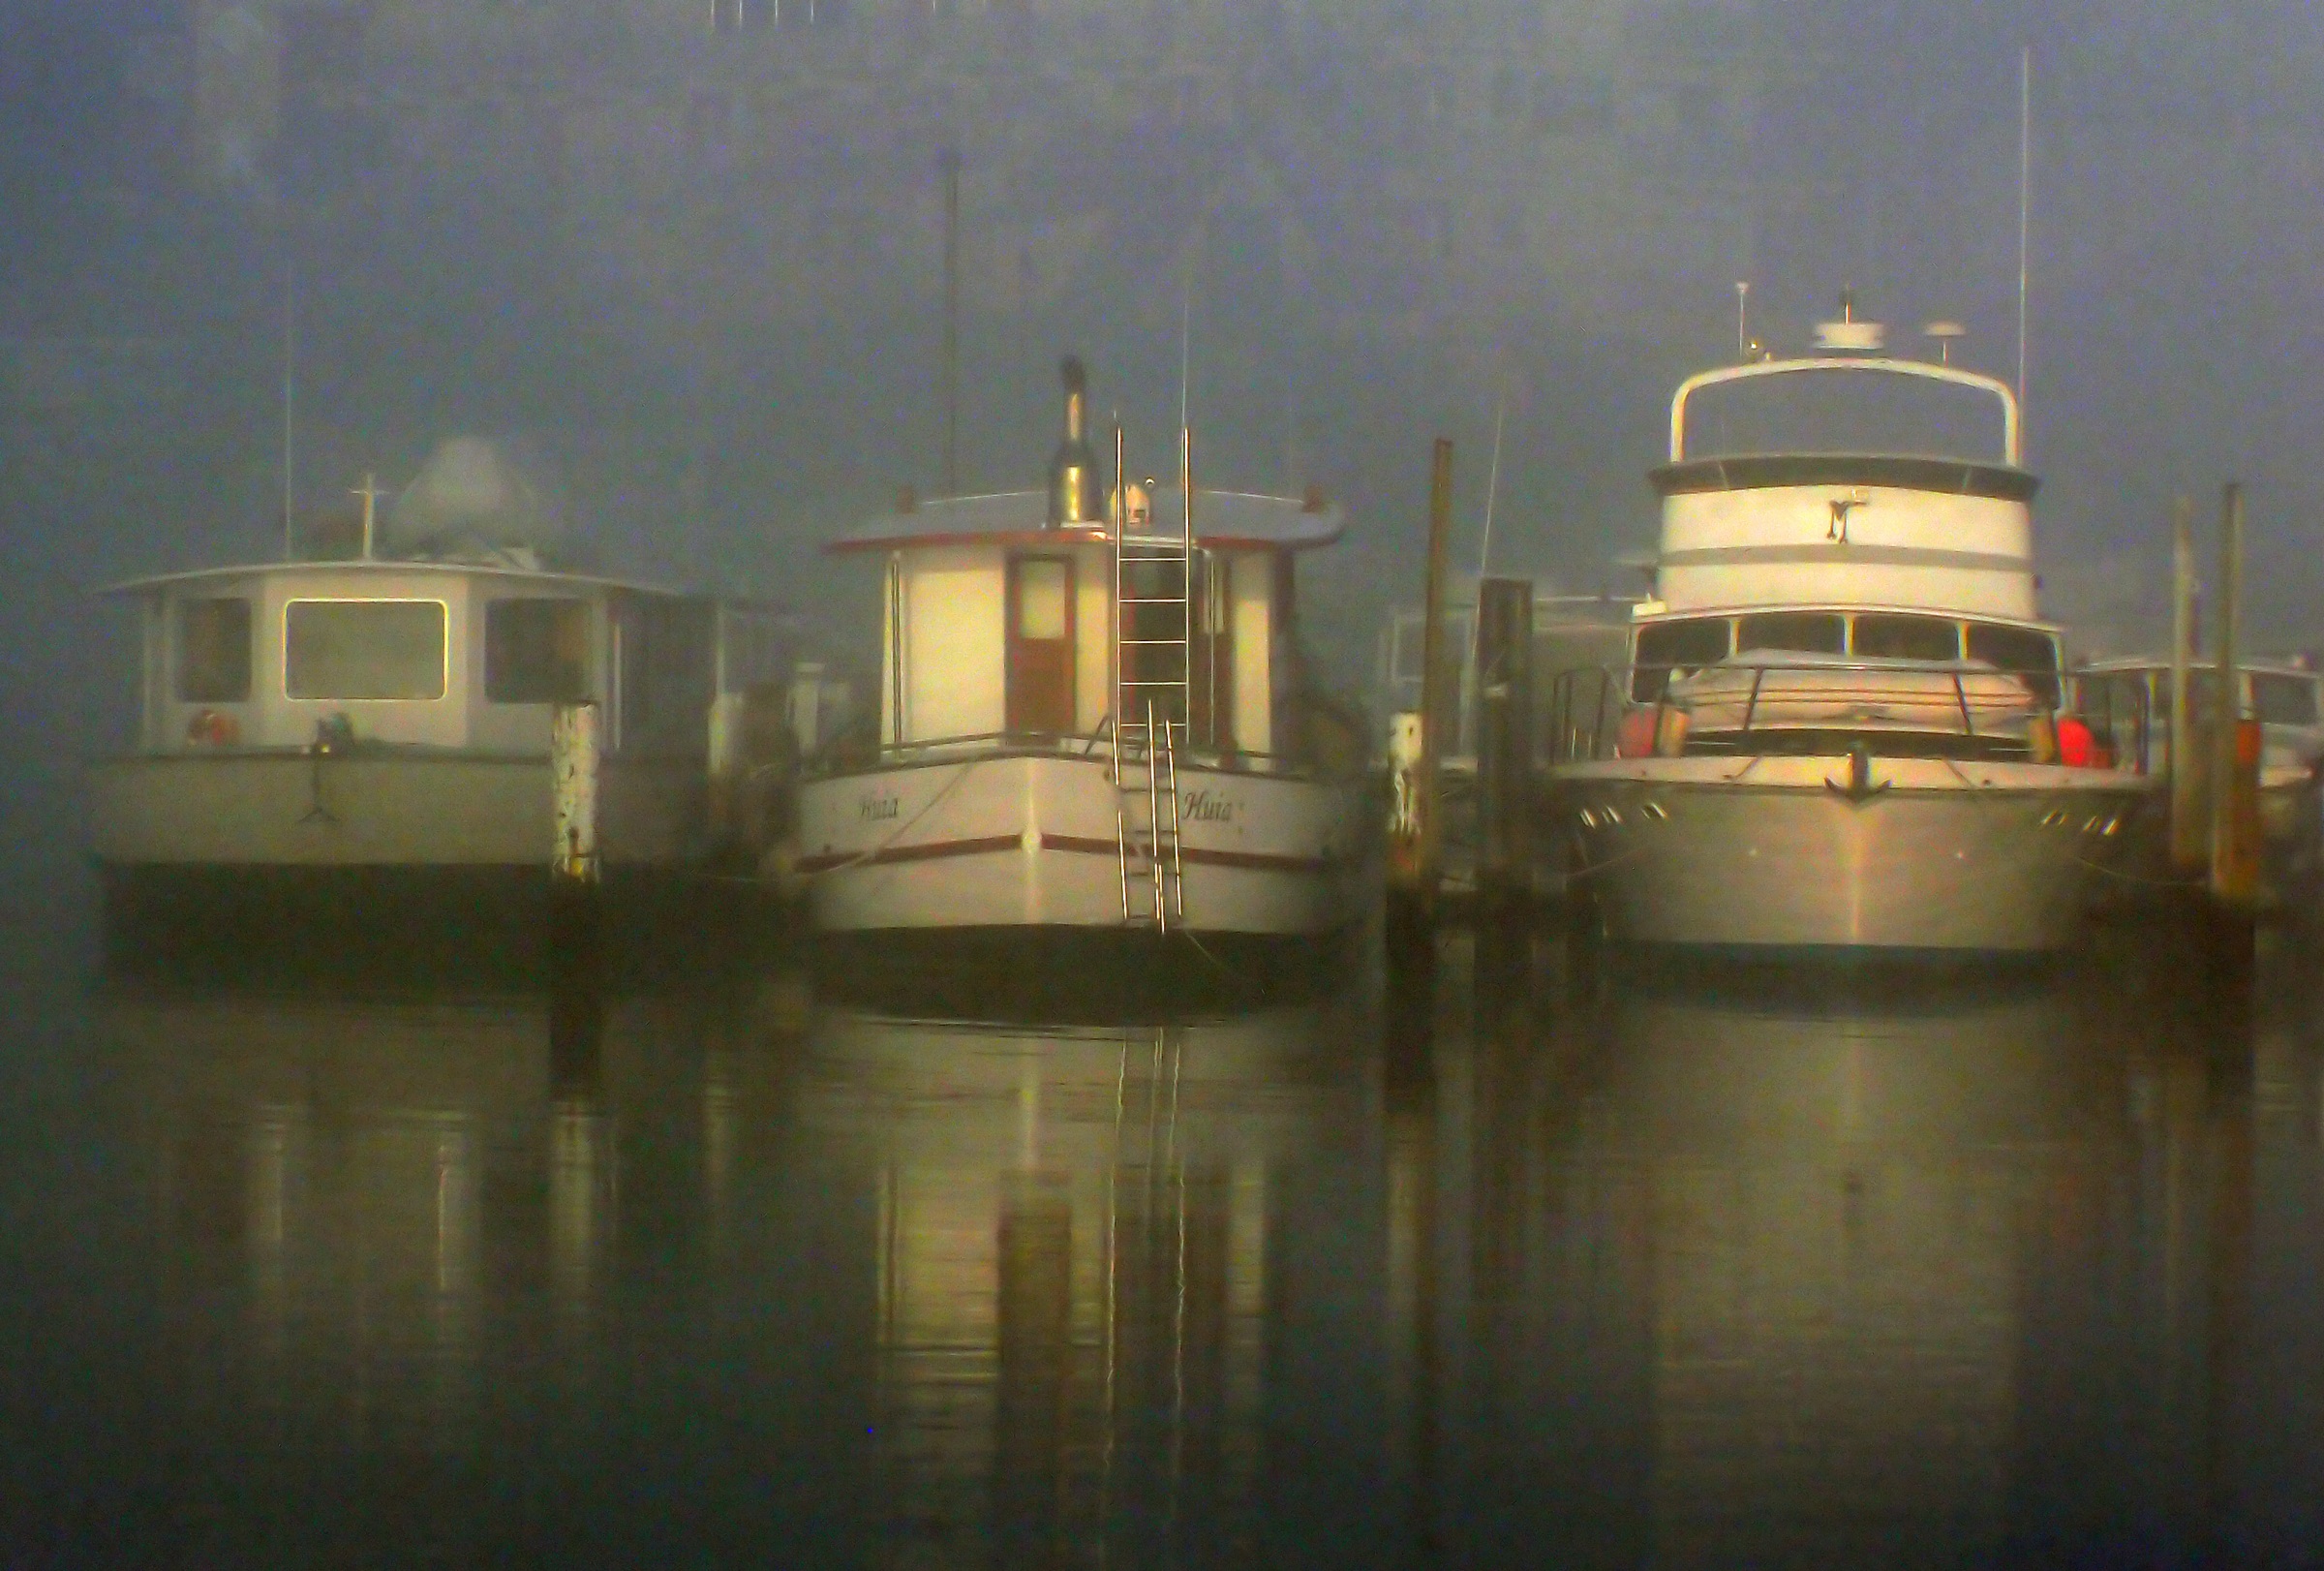
boat, reflection, vehicle, waterway, boats, picton, watercraft, passenger ship